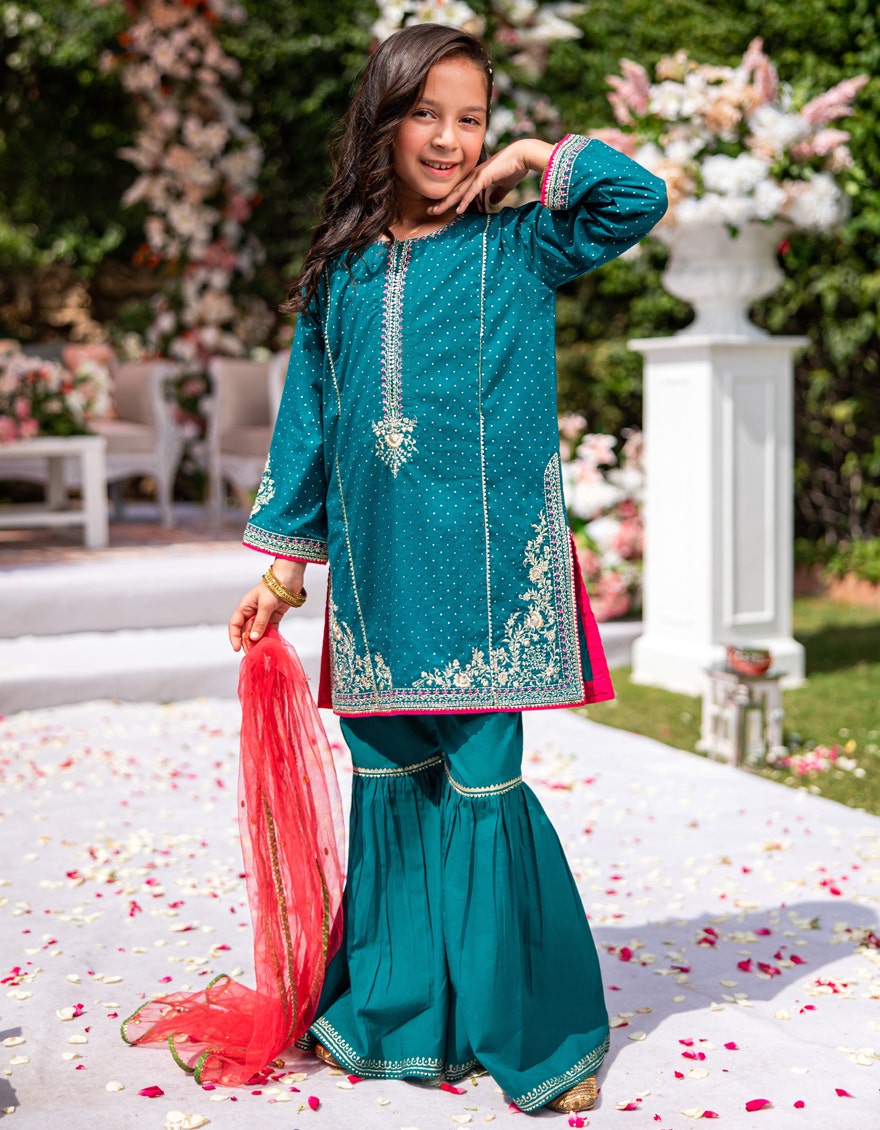
teal embroidered three piece suit